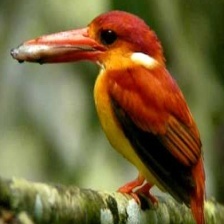
Species: RUFOUS KINGFISHER
Scientific name: CHLOROCERYLE INDA